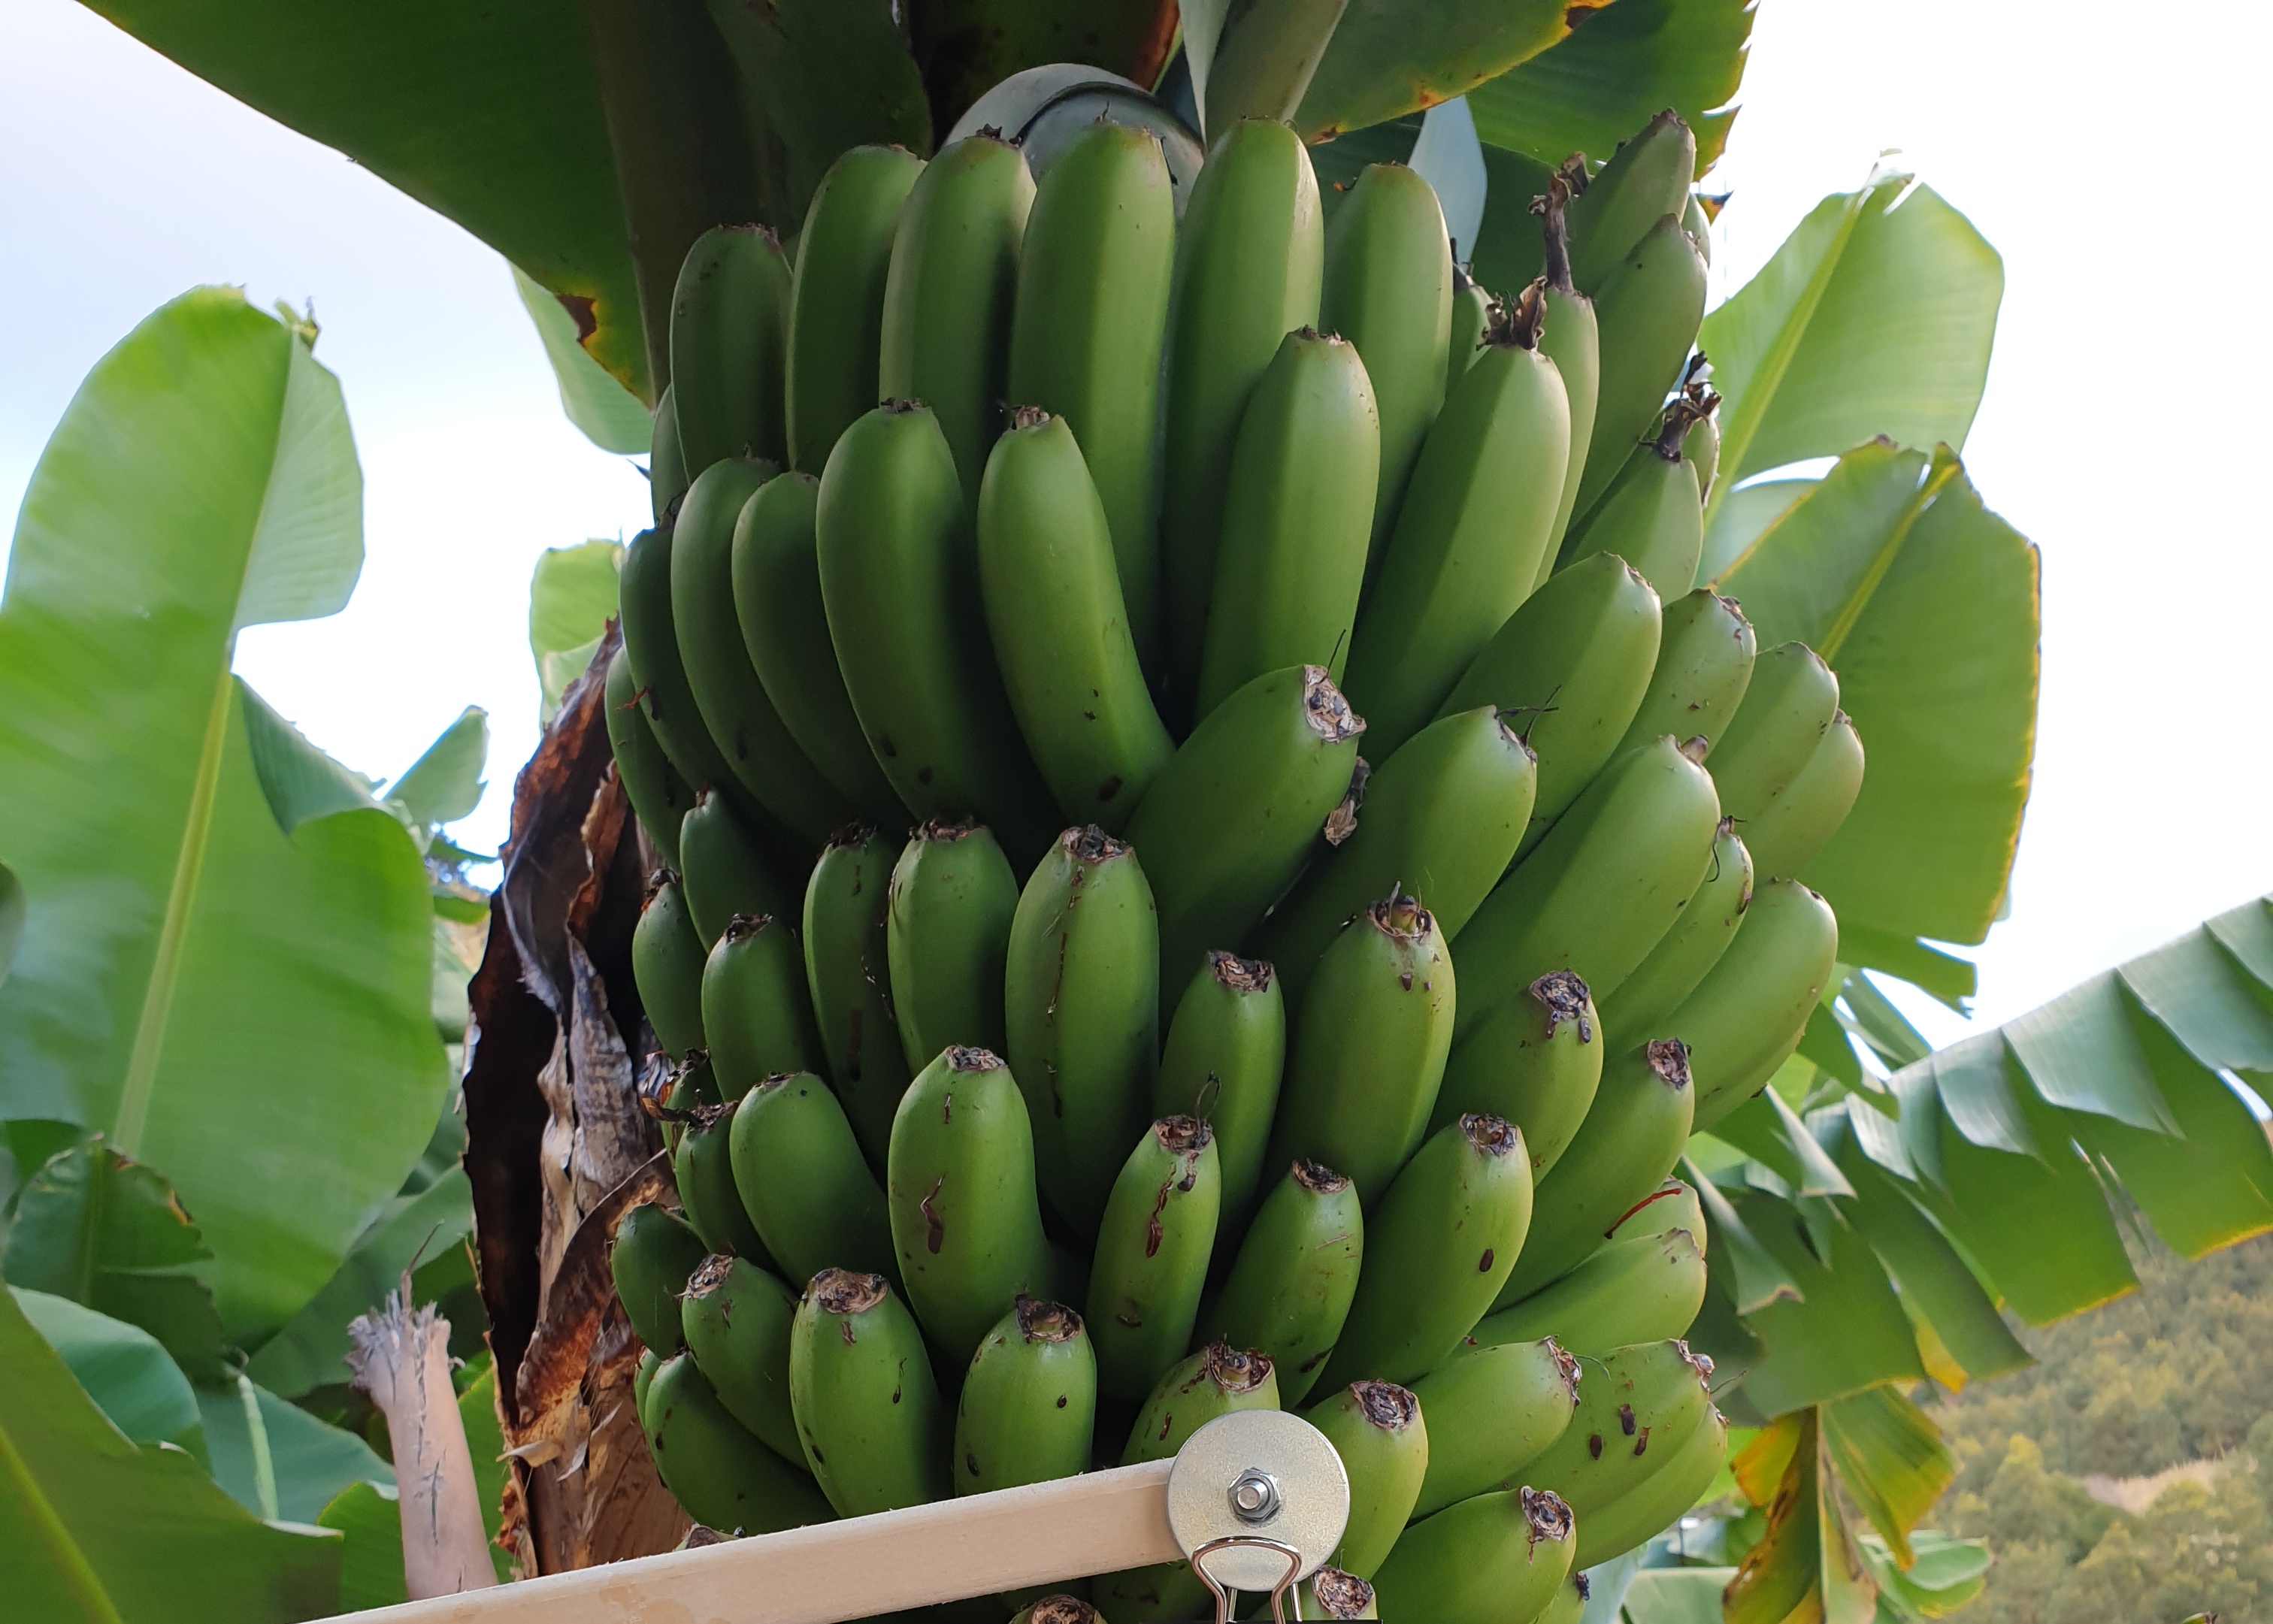
Label: Keep